Walter Arnold (German sculptor)

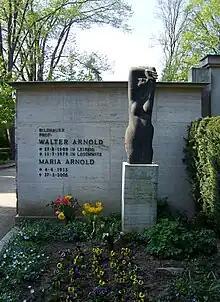
The statue on the grave of Walter and Maria Arnold (entitled "Es gibt kein fremdes Leid") was created by Walter Arnold himself.

1946 was also the year in which Walter Arnold started to teach at the Academy of Visual Arts in Leipzig. In 1949 he accepted an invitation to move to the Dresden Academy of Fine Arts where he worked as a professor until 1970. His students included Reinhard Dietrich. He then returned to the Academy in Leipzig where he was designated an emeritus professor in 1974, but continued to give master classes.